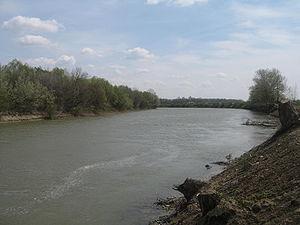
La frontière entre la Roumanie et la Moldavie est une frontière internationale longue de 681,3 kilomètres qui délimite les territoires de la Roumanie et de la Moldavie. Elle suit le talweg de la rivière Prut et constitue aussi, depuis 2007, une frontière entre deux zones d'influence géopolitiques : l'Union européenne à l'Ouest et la Communauté des États indépendants à l'Est et à ce titre, surveillée par la Frontex.